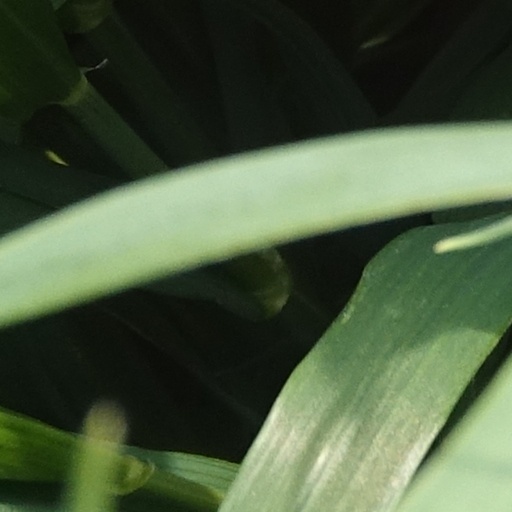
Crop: wheat